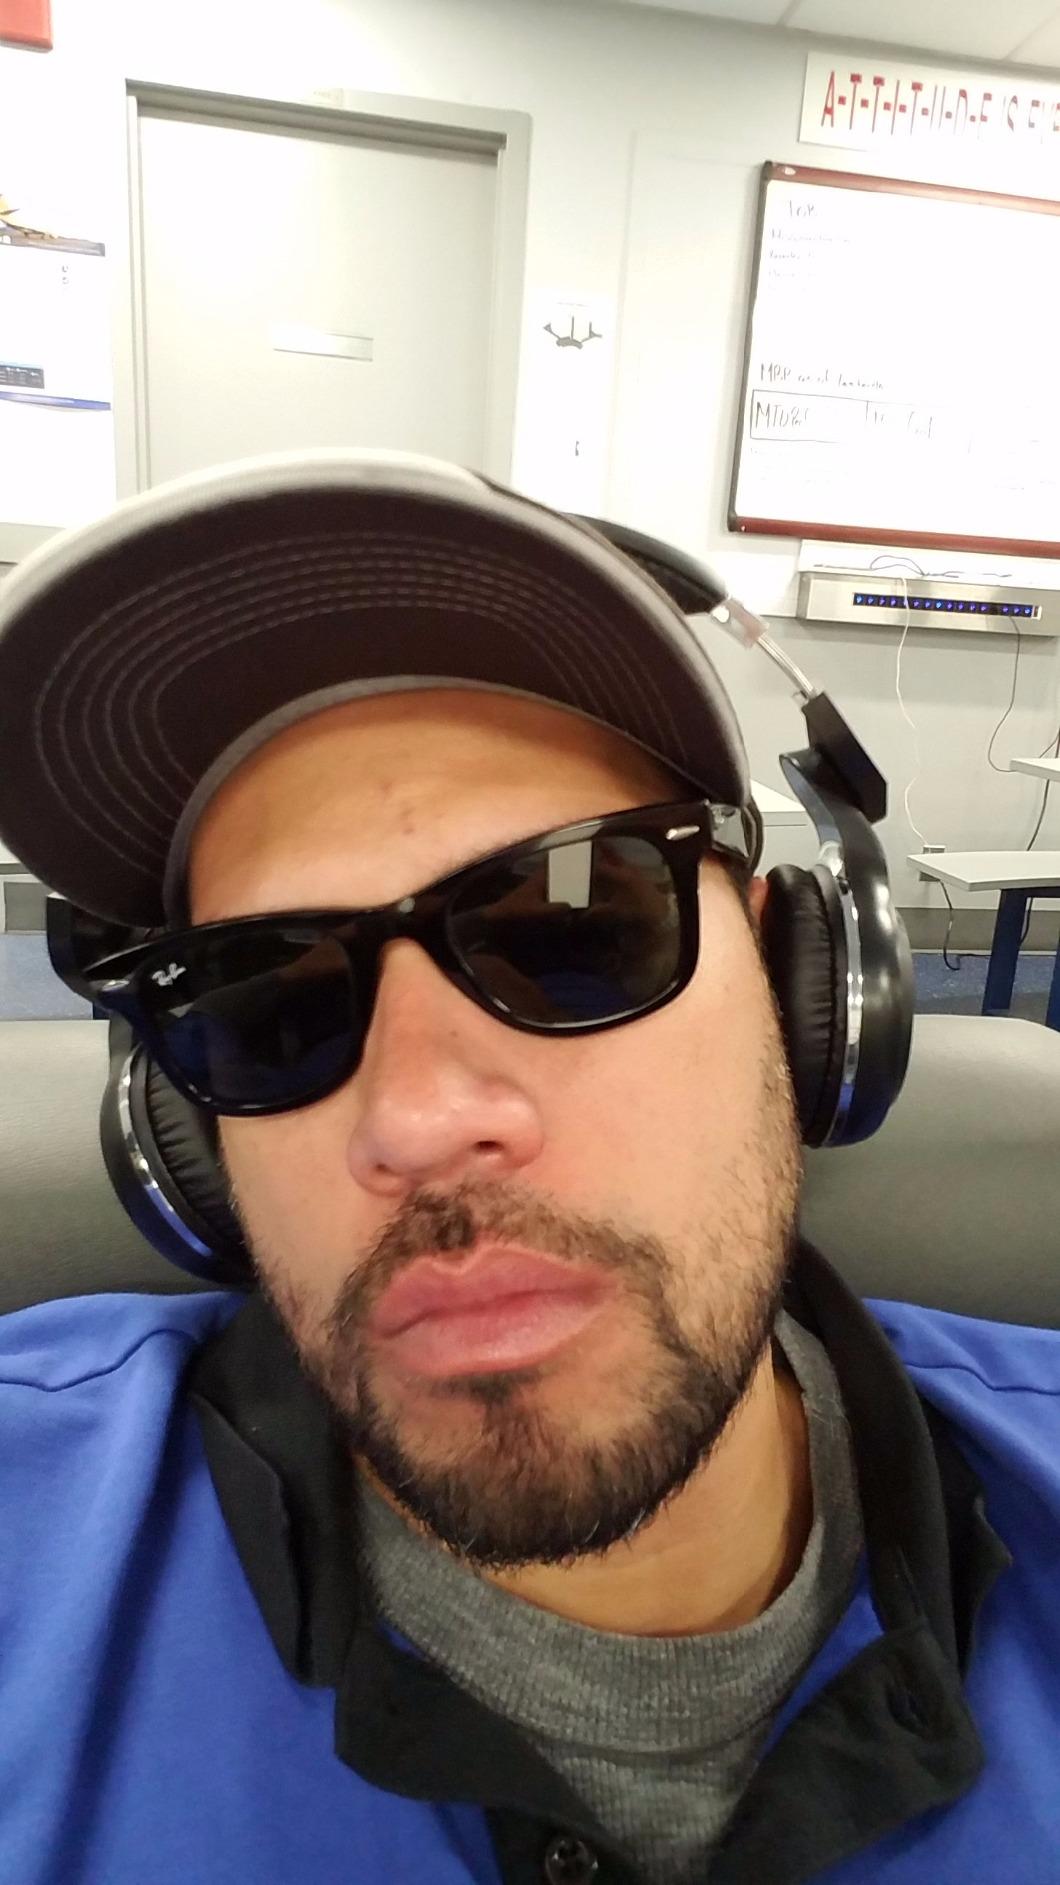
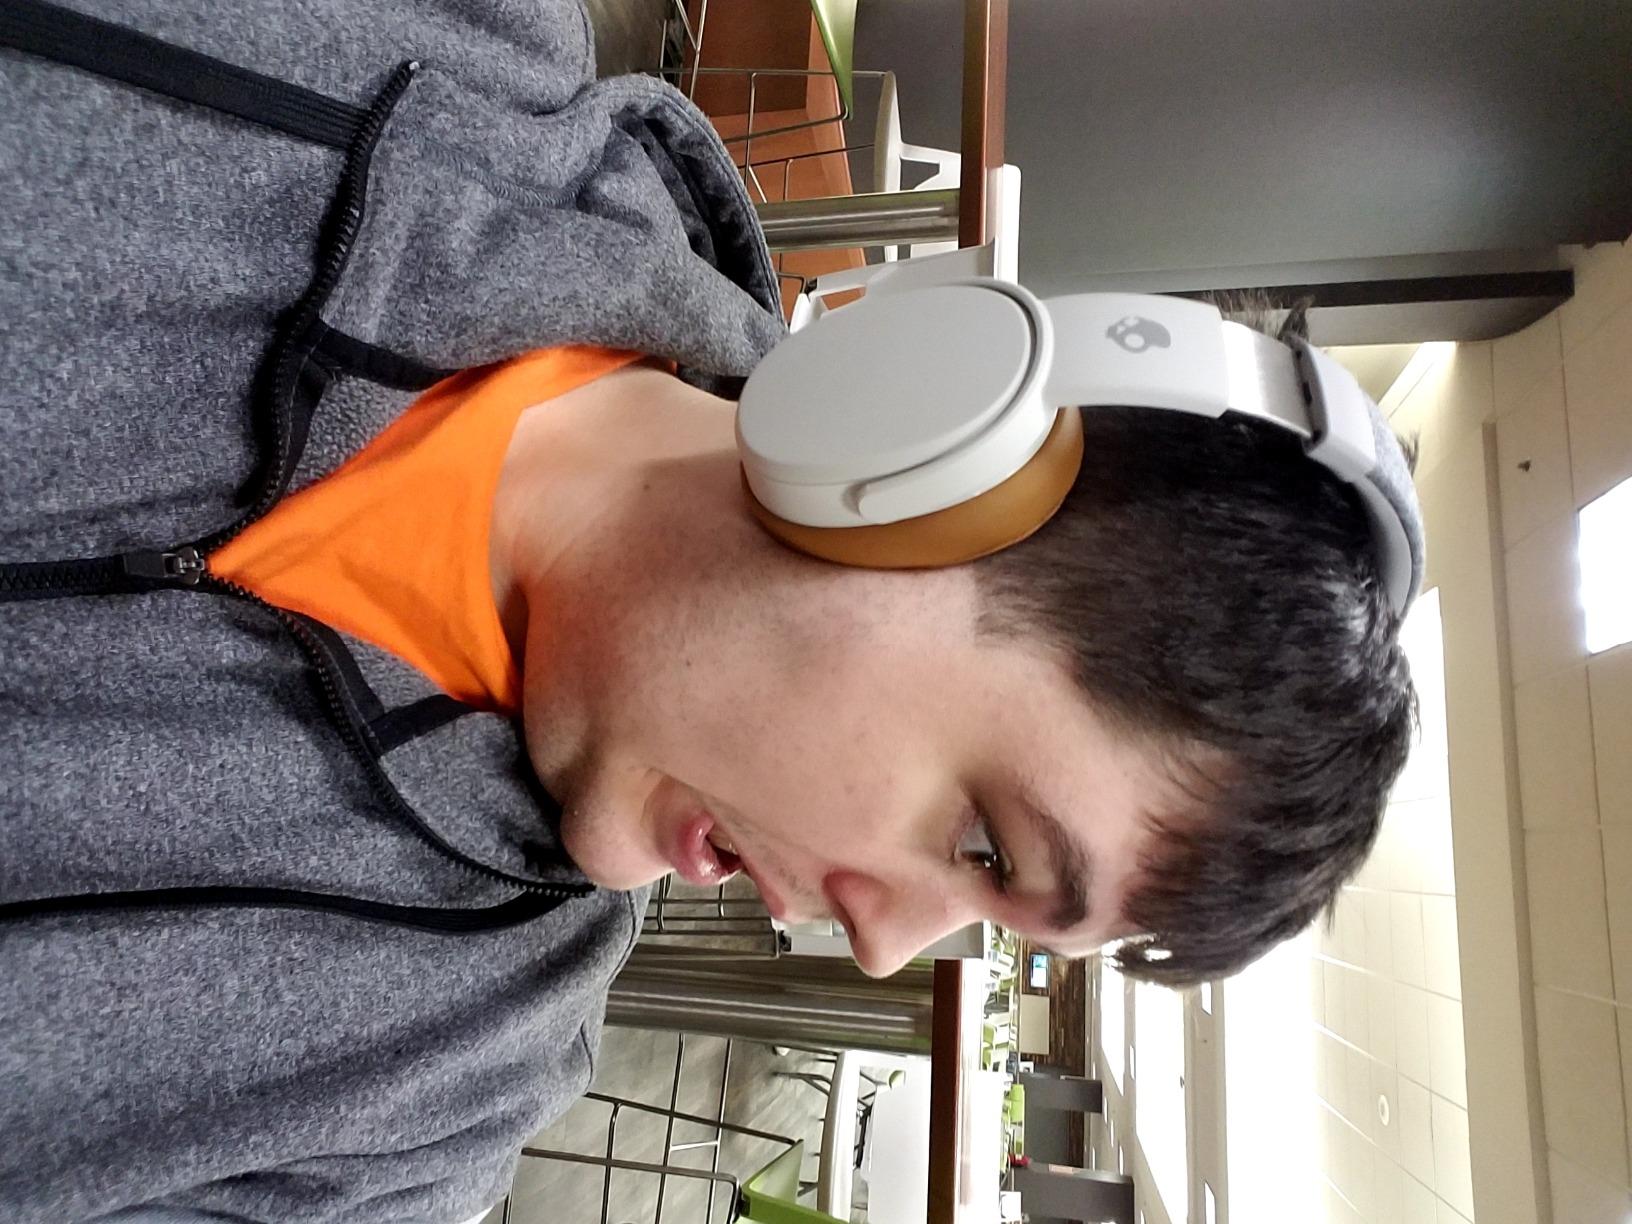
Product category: headphones
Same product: no